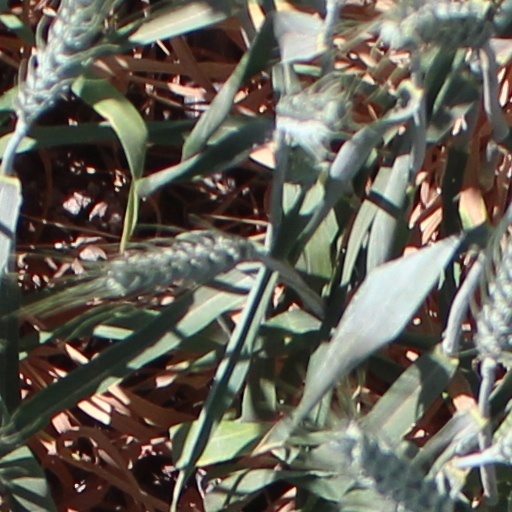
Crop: wheat